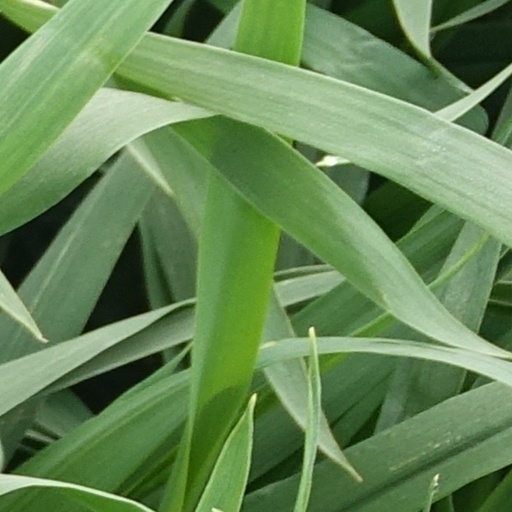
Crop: wheat